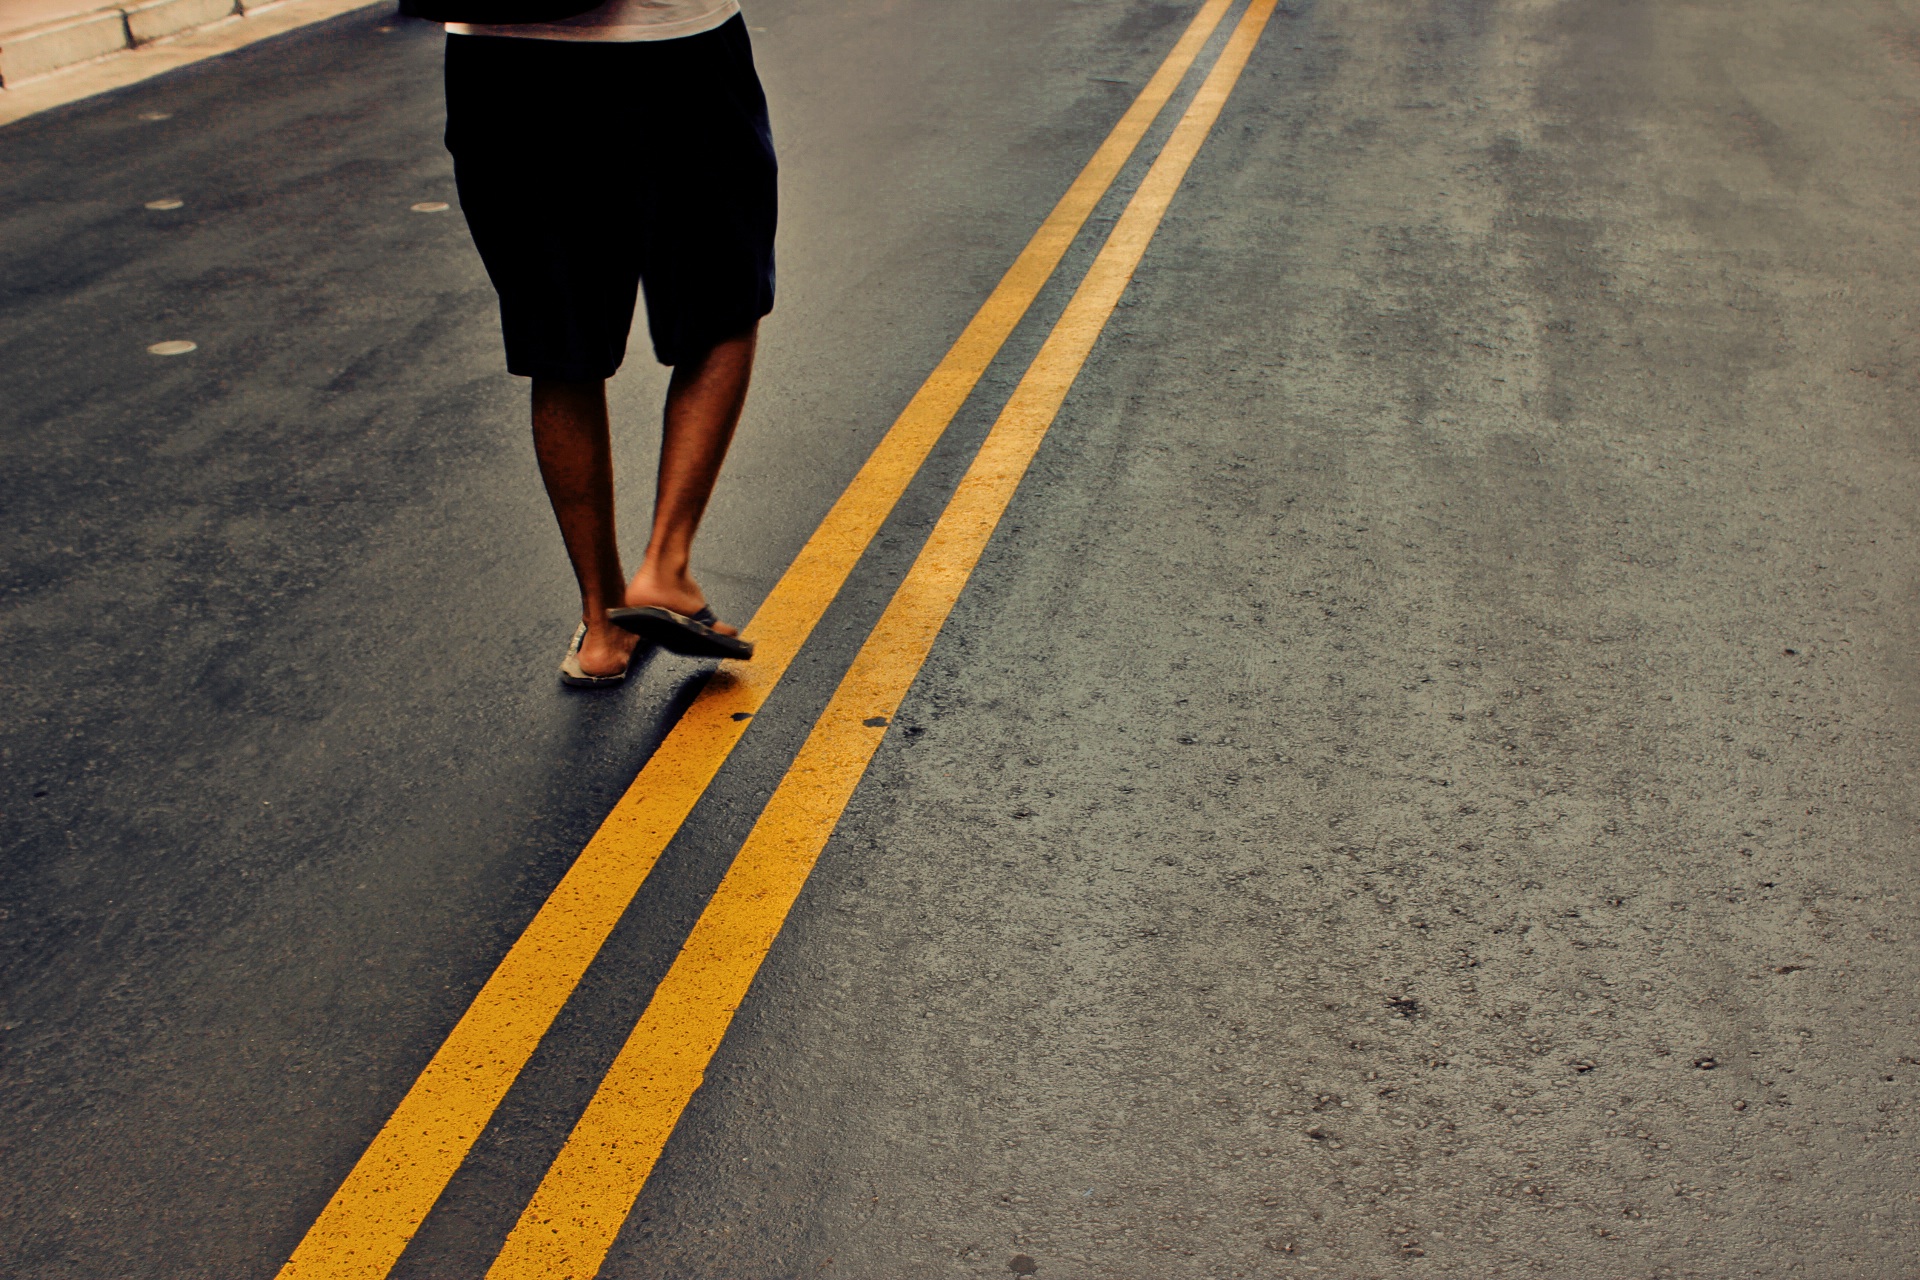
person, road, feet, skateboard, asphalt, color, shadow, flip flop, black, yellow, lane, infrastructure, shorts, footwear, road surface, skateboarding equipment and supplies